Products produced from The Simpsons

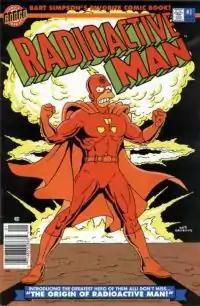
"Radioactive Man" #1

"Radioactive Man" is within the show a long-running superhero comic book series featuring Radioactive Man and his sidekick, Fallout Boy. According to one episode, there are 1,000 issues of the comic book. In the real world, Bongo Comics has produced a smaller number of issues of "Radioactive Man".